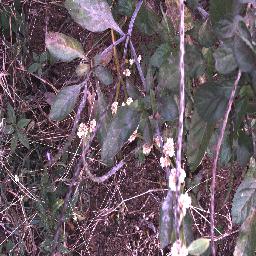
Label: snake_weed